Cold War (1953–1962)

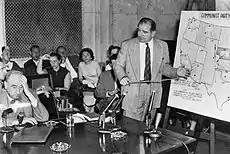
Joseph N. Welch (left) being questioned by Senator Joseph McCarthy (right), June 9, 1954

Although unwilling to cut deeply into defense, the President also wanted a balanced budget and smaller defense allocations. "Unless we can put things in the hands of people who are starving to death we can never lick communism", he told his cabinet. With this in mind, Eisenhower continued funding for America's innovative cultural diplomacy initiatives throughout Europe which included goodwill performances by the "soldier-musician ambassadors" of the Seventh Army Symphony Orchestra. Moreover, Eisenhower feared that a bloated "military–industrial complex" (a term he popularized) "would either drive U.S. to war—or into some form of dictatorial government" and perhaps even force the U.S. to "initiate war at the most propitious moment." On one occasion, the former commander of the greatest amphibious invasion force in history privately exclaimed, "God help the nation when it has a President who doesn't know as much about the military as I do."